Jorge Elorza

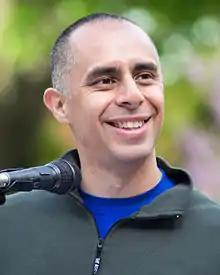
Elorza in 2015

Jorge O. Elorza (born November 24, 1976) is an American law professor who served as the mayor of Providence, Rhode Island from 2015 until 2023. He defeated former mayor Buddy Cianci in the 2014 mayoral election and on January 5, 2015, was sworn in as mayor of the city.